Carmen de Santistevan y Avilés

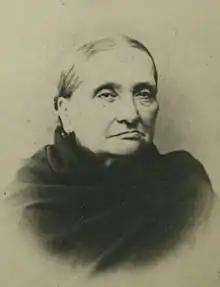

Carmen de Santistevan y Avilés (May 3, 1810 – March 30, 1904) was the First Lady of Ecuador from 1856 to 1859 as the wife of President Francisco Robles.